Headquarters of the Polish National Radio Symphony Orchestra in Katowice

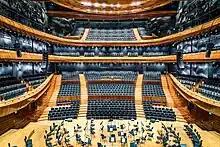
Interior of the Great Concert Hall from the east

In 2008, Katowice, in collaboration with the Warsaw and Katowice branches of the Association of Polish Architects, announced an international architectural competition for the building's design. 17 proposals were submitted by Polish and international architectural firms. The project required consideration of its unique context, as the building was to be constructed on a large post-industrial site east of Spodek, along Walenty Roździeński Avenue, on land previously used as a timber yard by the , closed in 1999.